History of Penkridge

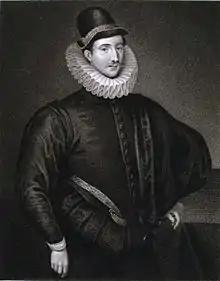
Fulke Greville, 1st Baron Brooke. The Grevilles held the manor of Penkridge for several generations, but also had substantial holdings elsewhere in the Midlands.

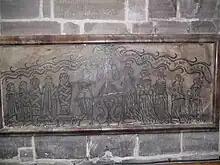
Incised alabaster slab of Littleton family members, in Civil War period dress, now on the north chancel wall of St. Michael's church.

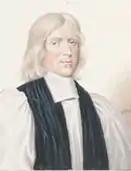
William Lloyd, Bishop of Lichfield and Coventry (1692-9). His bid for control over Penkridge parish was rebuffed by the Littletons.

Shortly before his acquisition of the College lands, Dudley had also come by the manor of Penkridge. This was the result of a deal made by Robert Willoughby, 2nd Baron Willoughby de Broke, who held the manor of Penkridge at the beginning of the 16th century. In 1507, in need of ready cash, he raised money by mortgaging Penkridge to Edmund Dudley, Henry VII's hated financial agent. In 1510 Dudley was executed by Henry VIII, nominally for treason, but actually, because his extreme unpopularity tarnished the monarchy. In 1519 Willoughby mortgaged the manor to George Monoux, a prominent London businessman. He then passed on the estate through his co-heirs, his granddaughters, Elizabeth and Blanche. The latter died shortly after, and it became the property of Elizabeth and her husband, Fulke Greville. With debts unpaid, Monoux was able to foreclose on the estate. The situation was complicated by the Dudley family's older claim. In 1539, to resolve the situation, Monoux granted the whole manor, no doubt for a consideration, to Edmund Dudley's heir – Robert Dudley, Earl of Warwick. He, in turn, settled it on his son, John Viscount Lisle and his wife, Anne Seymour, Protector Somerset's daughter.